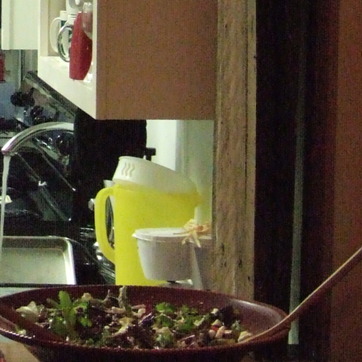
Material: plastic